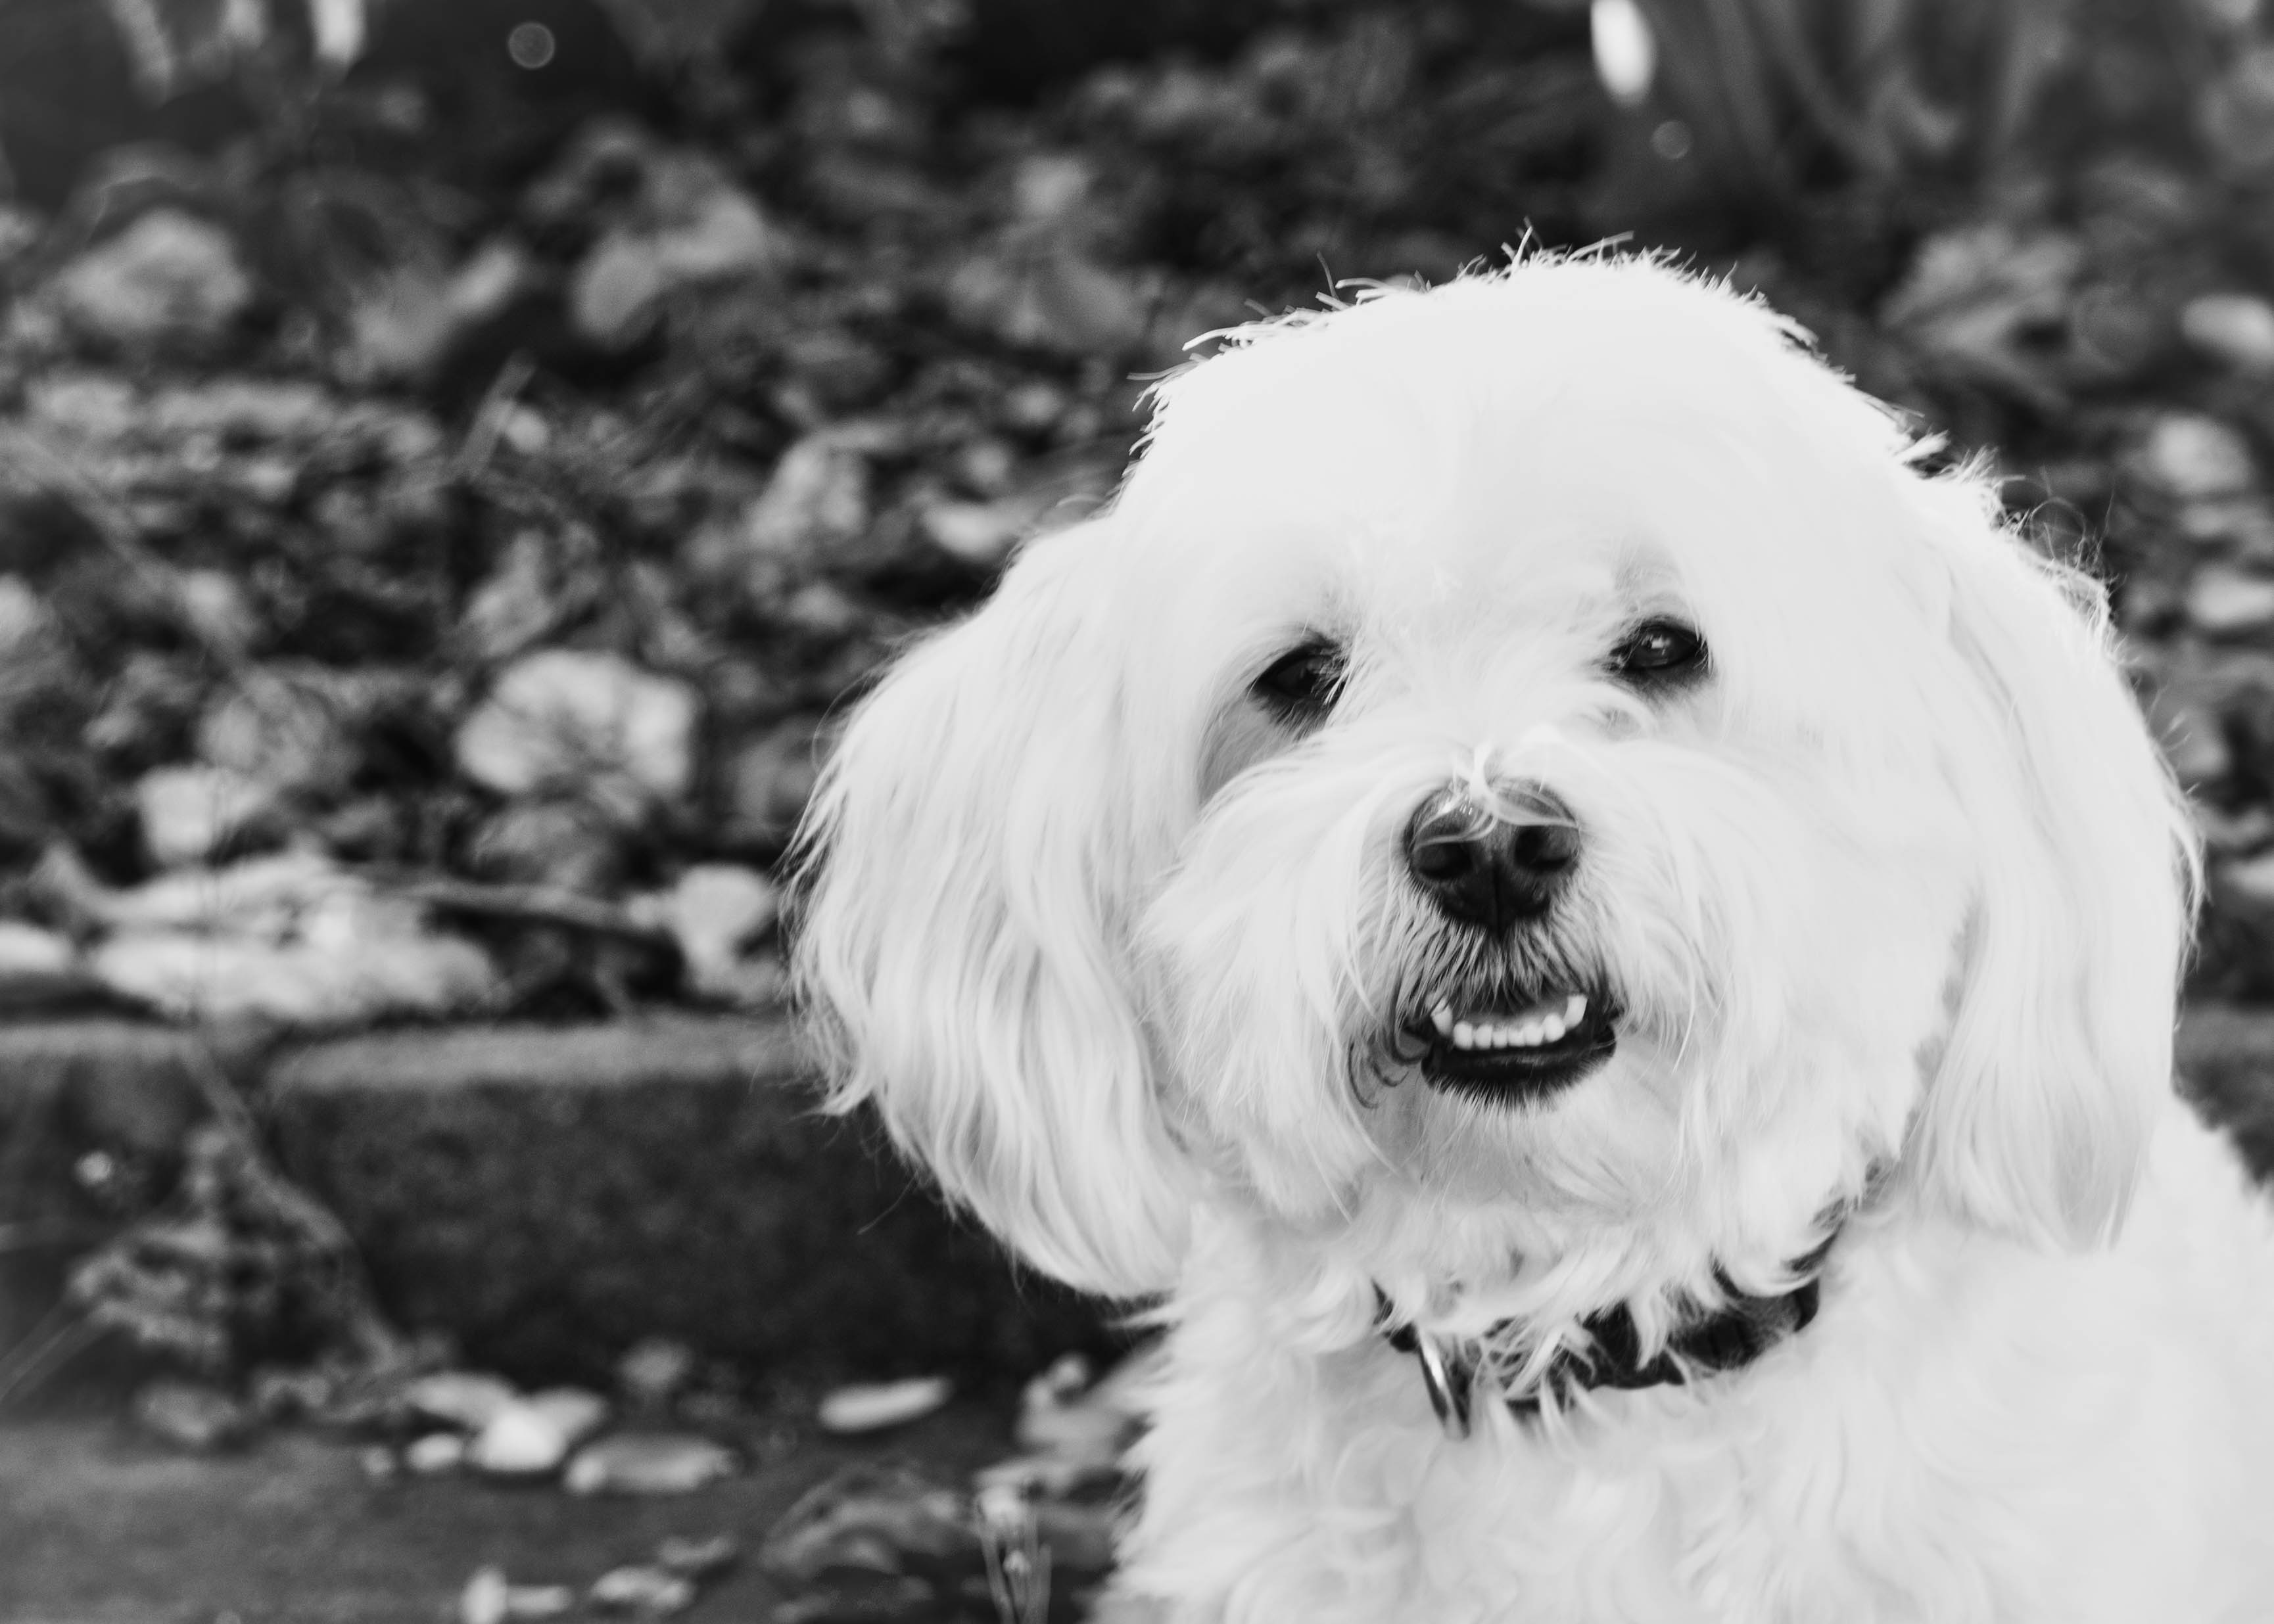
black and white, white, puppy, dog, mammal, monochrome, vertebrate, dog breed, littledoglaughednoiret, maltese, bichon, bichon frise, monochrome photography, coton de tulear, havanese, dog like mammal, dog crossbreeds